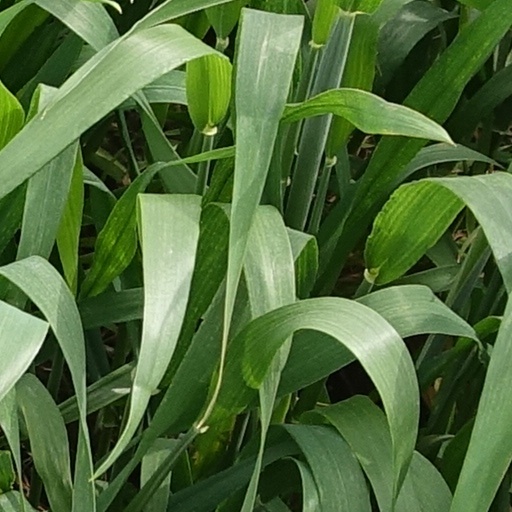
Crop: wheat